Tokugawa Ieyasu

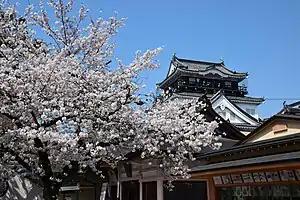
Okazaki Castle, the birthplace of Tokugawa Ieyasu

As Oda Nobuhide continued to attack Okazaki, Hirotada turned to his powerful eastern neighbor, Imagawa Yoshimoto, for assistance. Yoshimoto agreed to an alliance under the condition that Hirotada send his young heir to Sunpu Domain as a hostage. Oda Nobuhide learned of this arrangement and had Takechiyo abducted. Takechiyo was five years old at the time. Nobuhide threatened to execute Takechiyo unless his father severed all ties with the Imagawa clan. However, Hirotada refused, stating that sacrificing his own son would show his seriousness in his pact with the Imagawa. Despite this refusal, Nobuhide chose not to kill Takechiyo, but instead held him hostage for the next three years at the Honshōji Temple in Nagoya. It was rumored that Oda Nobunaga met Takechiyo at the temple, when Takechiyo was six years old, and Nobunaga was 14. However, Katsuhiro Taniguchi reported there is no concrete historical records about this story of first meeting between Takechiyo with Nobunaga.